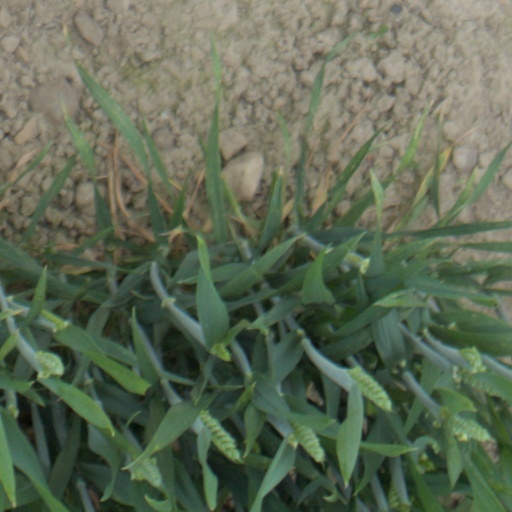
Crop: wheat